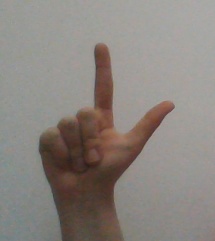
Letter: laam